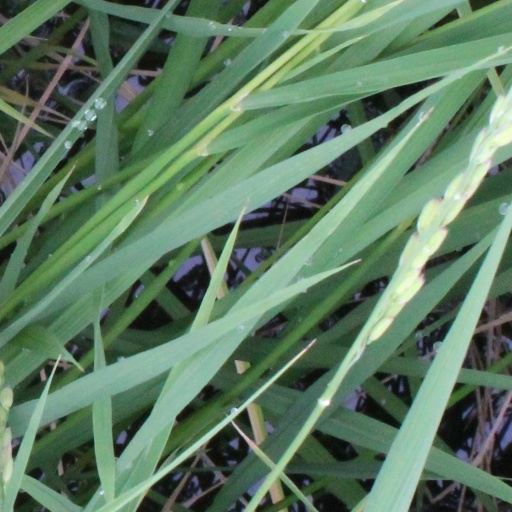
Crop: rice